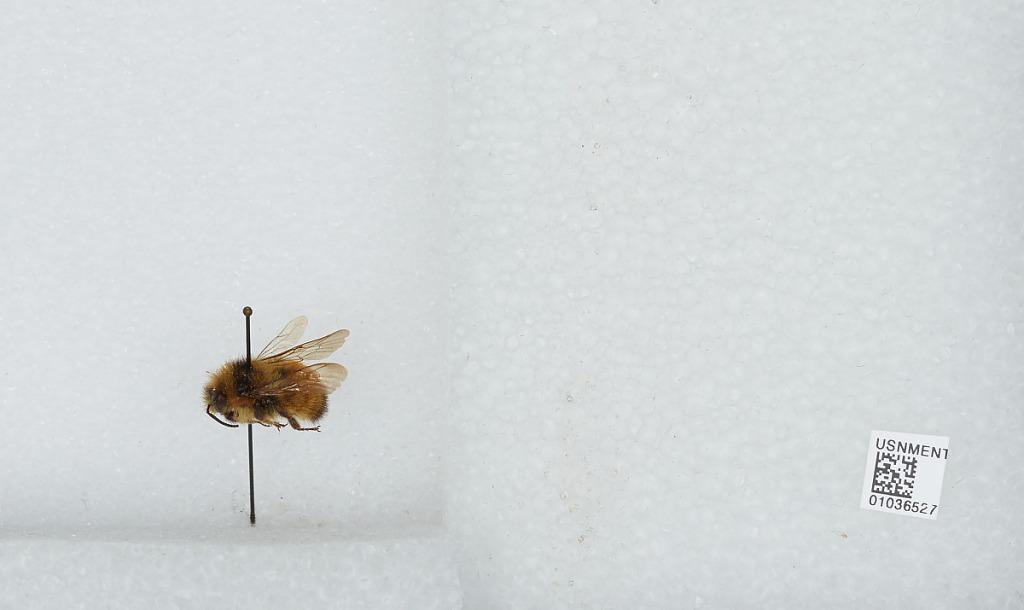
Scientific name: Bombus (Pyrobombus) ternarius Say